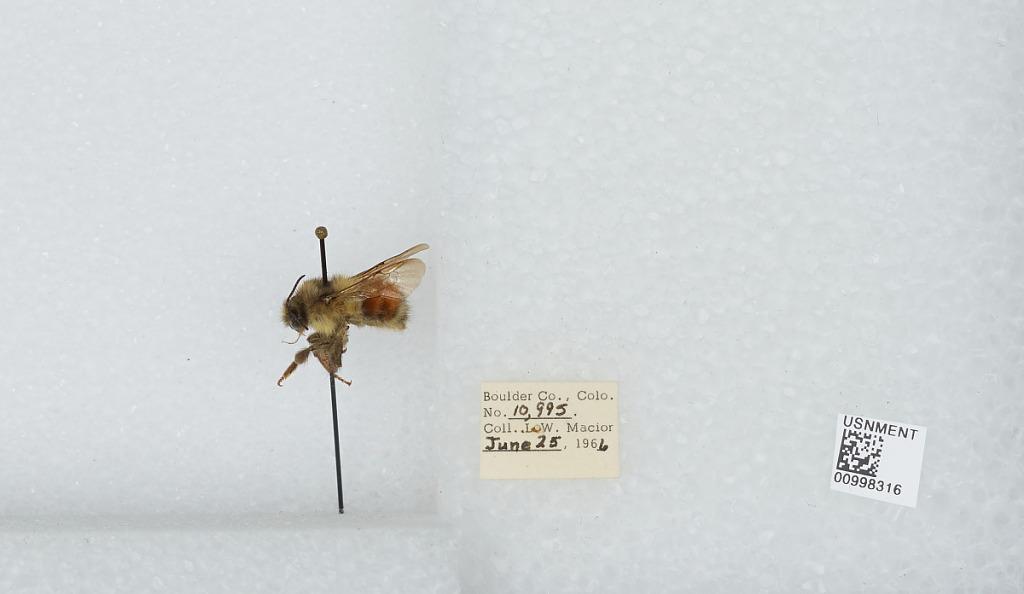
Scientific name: Bombus (Pyrobombus) melanopygus Nylander
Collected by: L. Macior
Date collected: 1966-6-25
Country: United States
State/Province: Colorado
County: Boulder
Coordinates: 40.015, -105.27